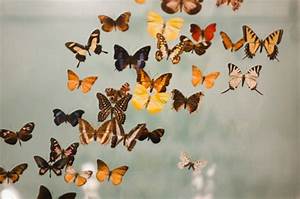
Label: farfalla